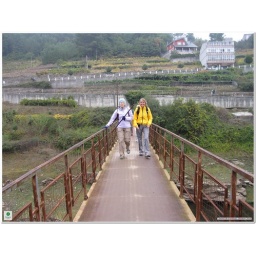
Heading out of town, we cross over a small foot bridge along the reservoir.